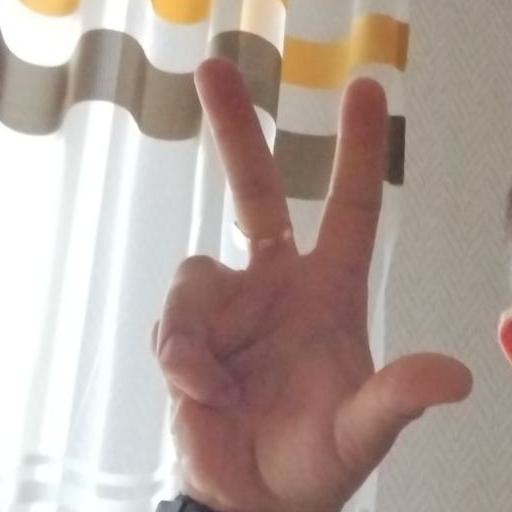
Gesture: three2